Shuli Natan

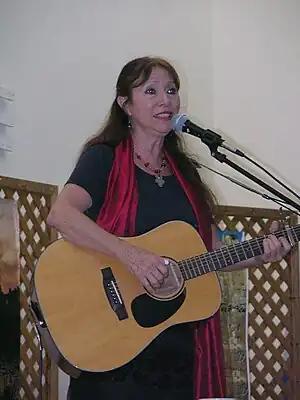
Shuli Natan c. 2007

Shuli Natan (born March 16, 1947) is an Israeli singer. She is best known for her rendition of "Jerusalem of Gold" ("Yerushalayim Shel Zahav"), written by Naomi Shemer.